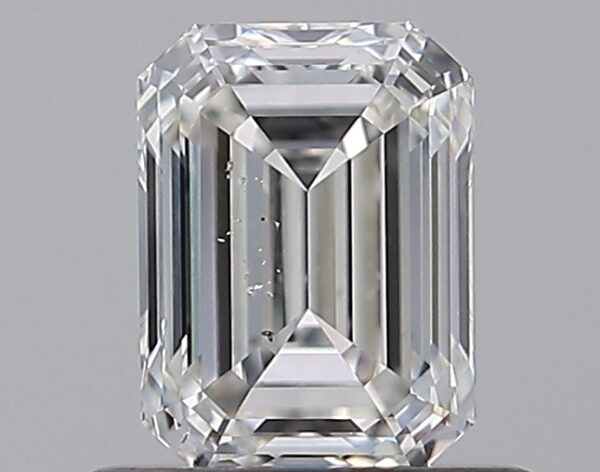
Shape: emerald
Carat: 0.71
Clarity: SI2
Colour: G
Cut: EX
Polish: EX
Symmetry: VG
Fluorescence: F
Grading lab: GIA
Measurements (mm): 5.75 x 4.25 x 2.9